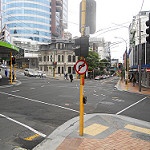
Label: street